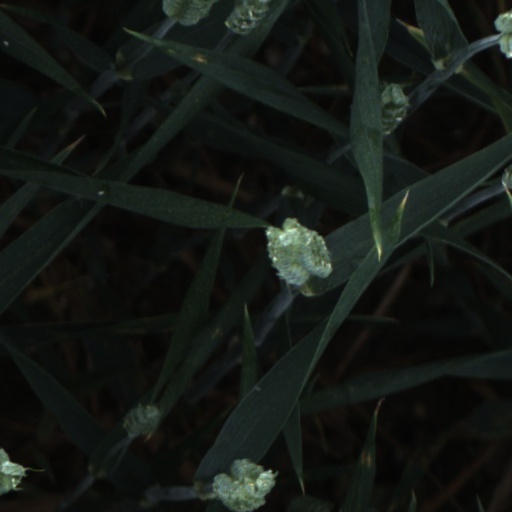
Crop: wheat